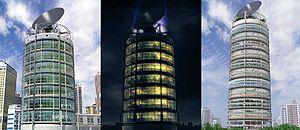
La notion de « ferme verticale » ou d'agriculture verticale regroupe divers concepts fondés sur l'idée de cultiver des quantités significatives de produits alimentaires dans des tours, parois ou structures verticales, de manière à produire plus sur une faible emprise au sol, éventuellement en ville pour répondre à des besoins de proximité. Certains projets sont des sortes de gratte-ciel consacrés à l'agriculture.